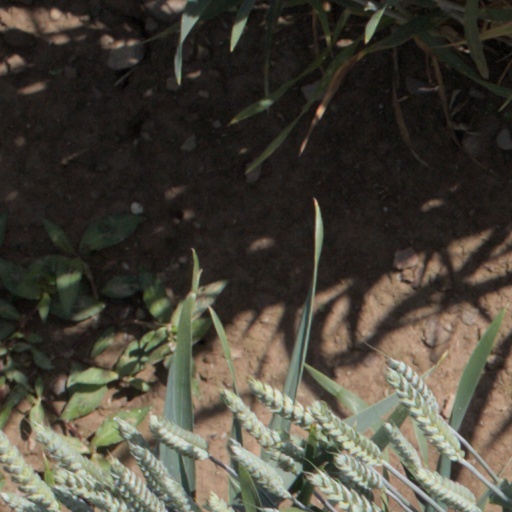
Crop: wheat